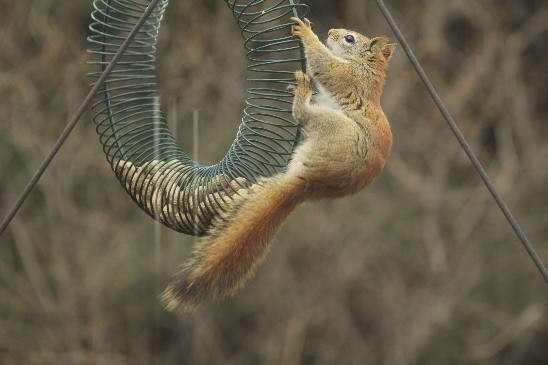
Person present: No